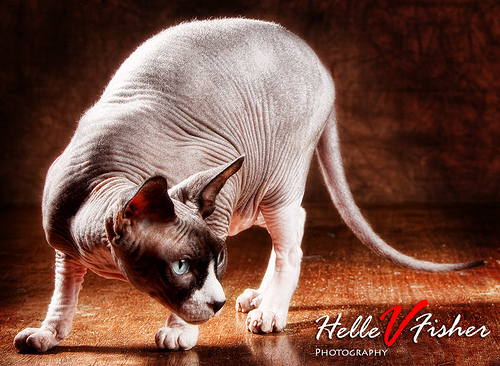
Animal: cat
Breed: sphynx